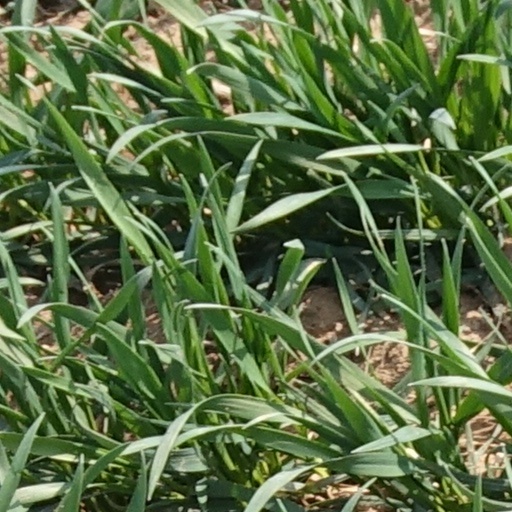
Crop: wheat